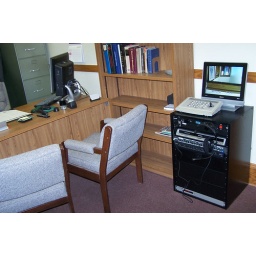
PCIT in an office with no observation window